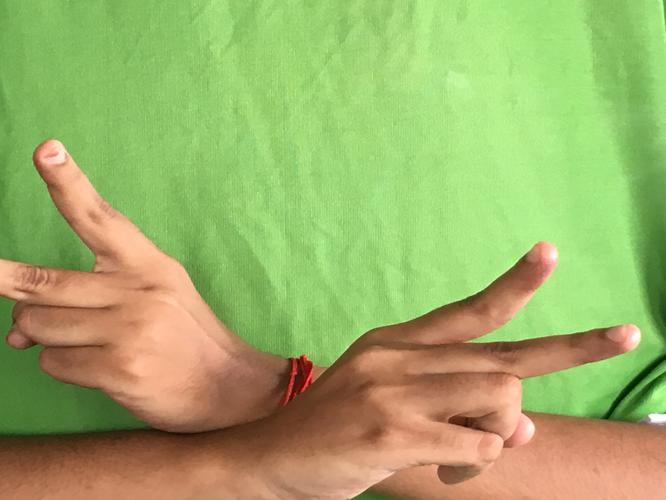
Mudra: Kartariswastika
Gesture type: double_hand